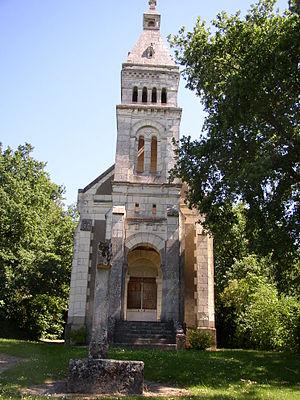
Sainte-Maure-de-Touraine est une commune française du département d'Indre-et-Loire, dans la région Centre-Val de Loire.